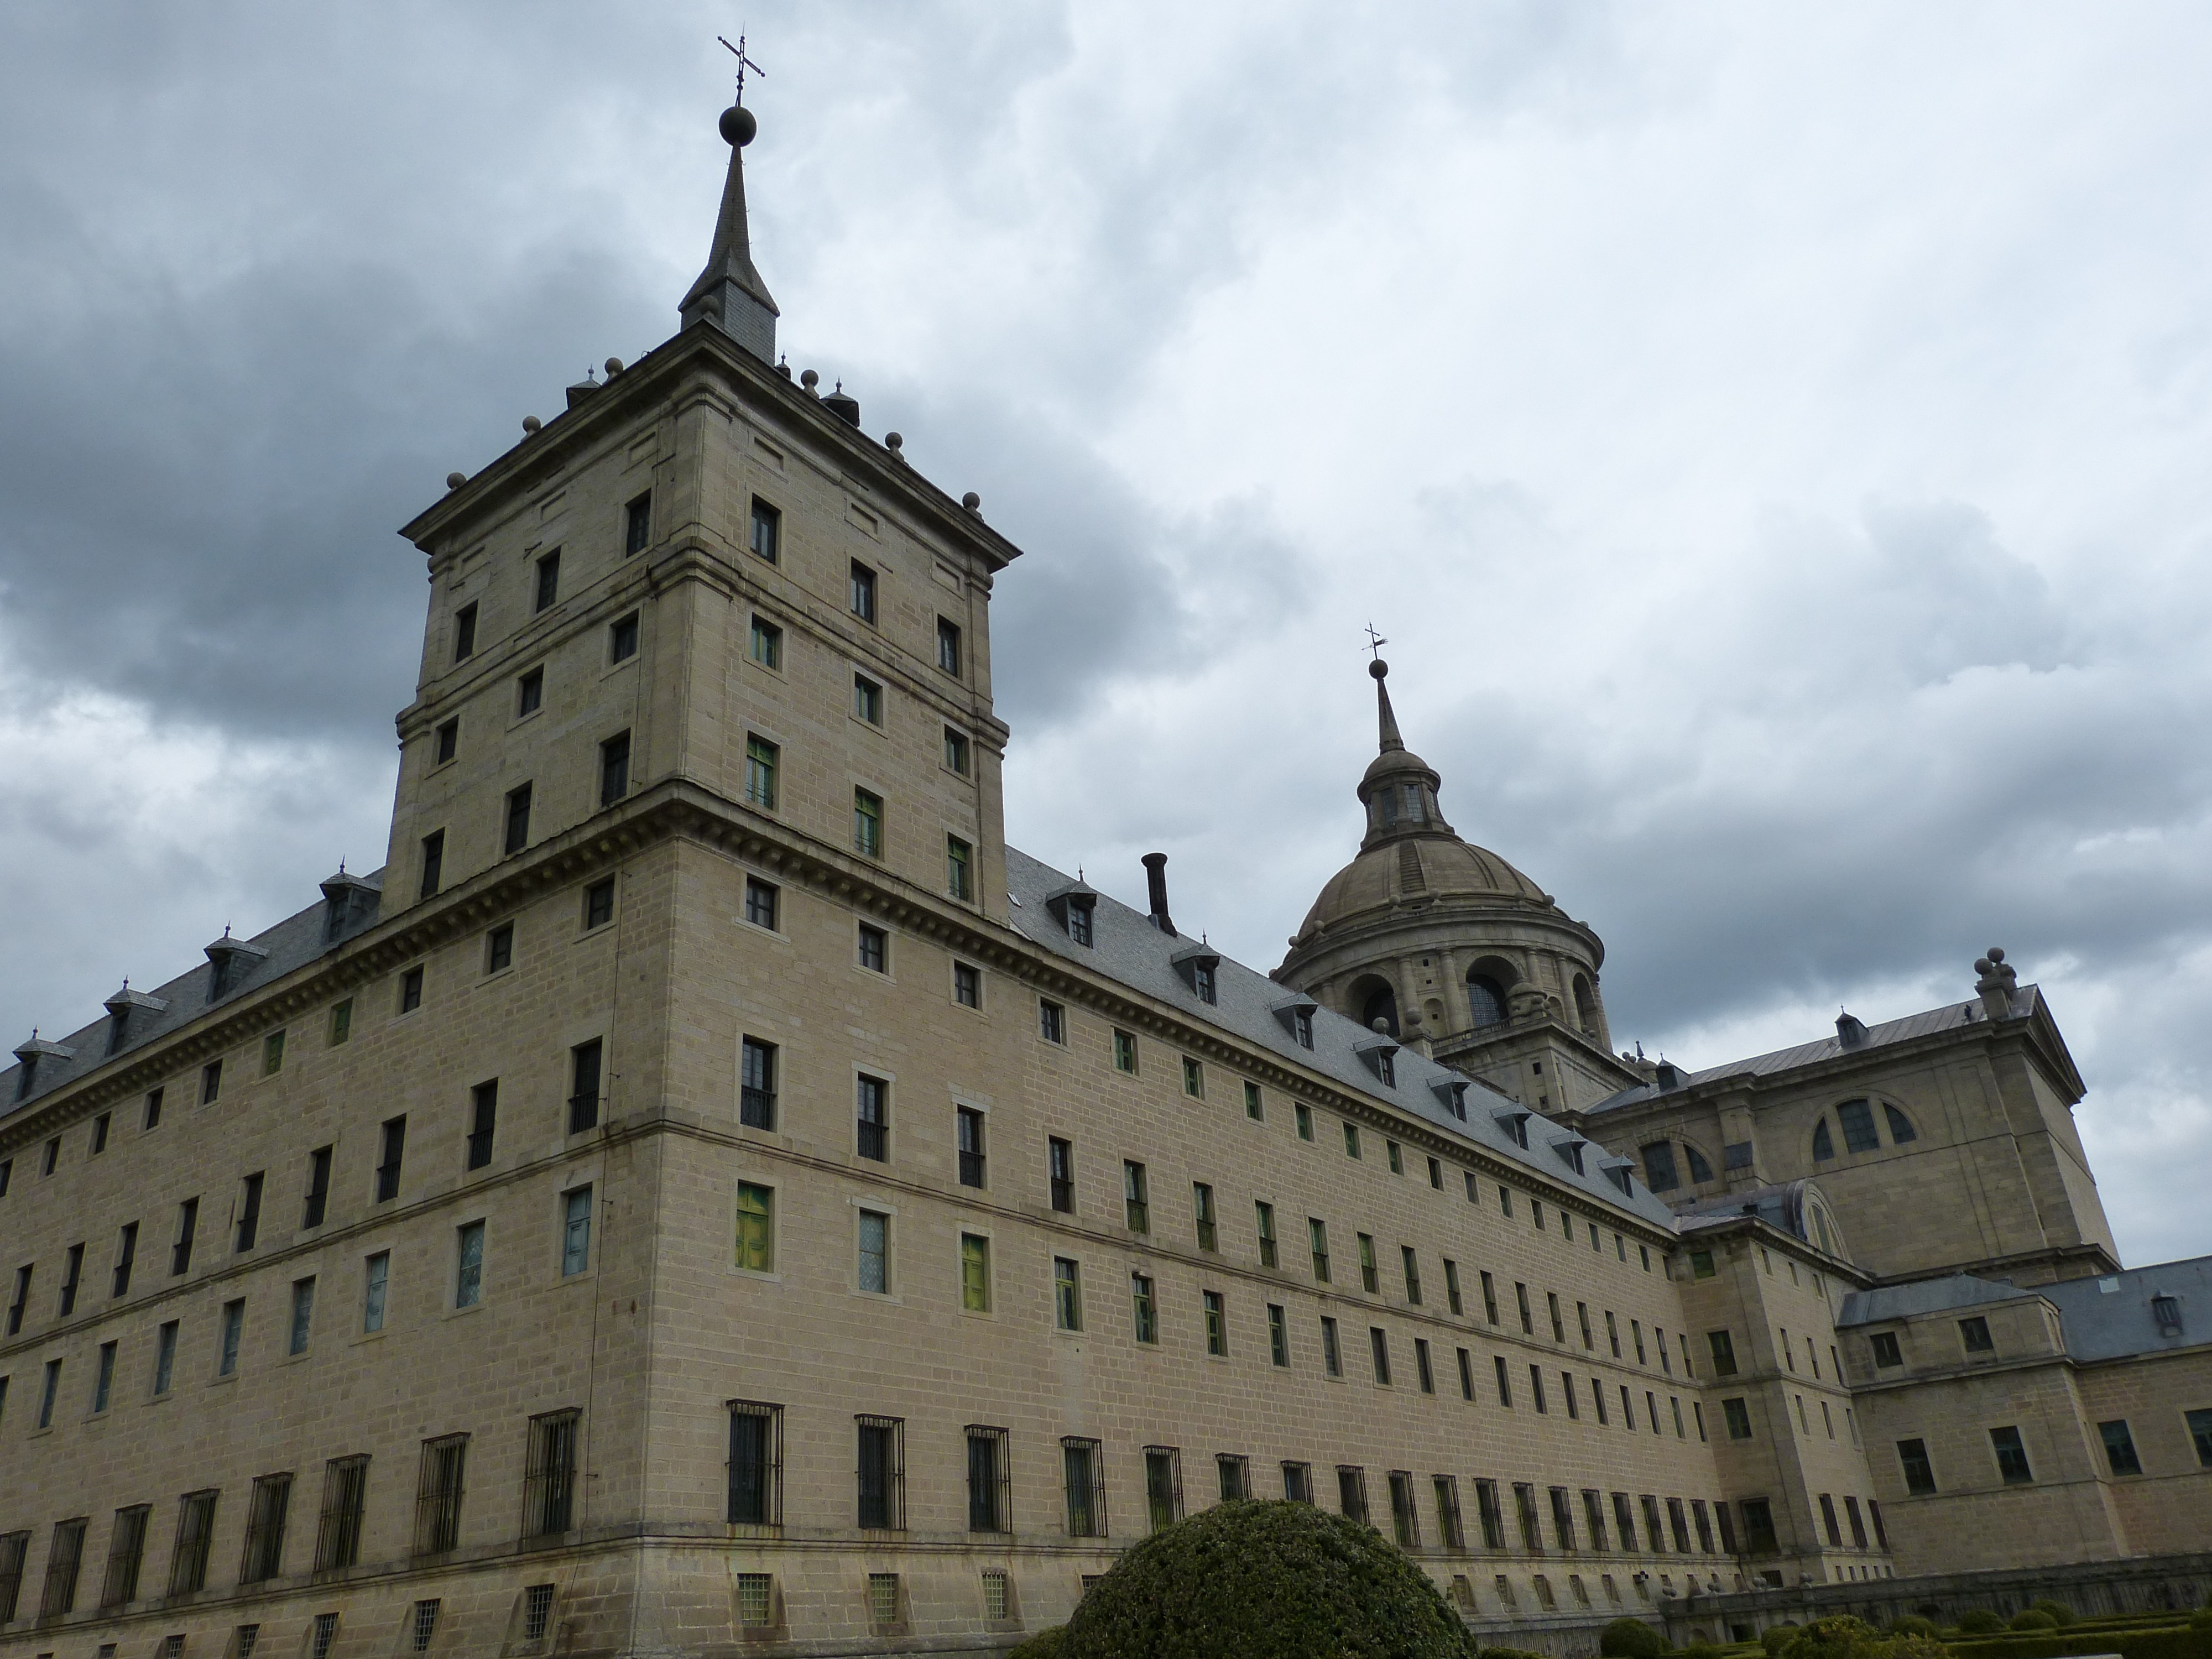
architecture, building, chateau, palace, tower, castle, landmark, facade, world heritage, spain, madrid, renaissance, unesco, dome, historically, castile, unesco world heritage, escorial, renaissance style, fassase